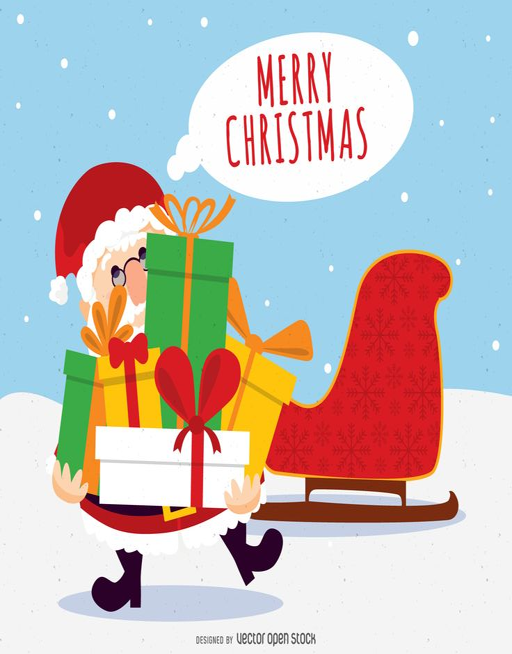
flat christmas illustration that works as a card , banner or even a poster .